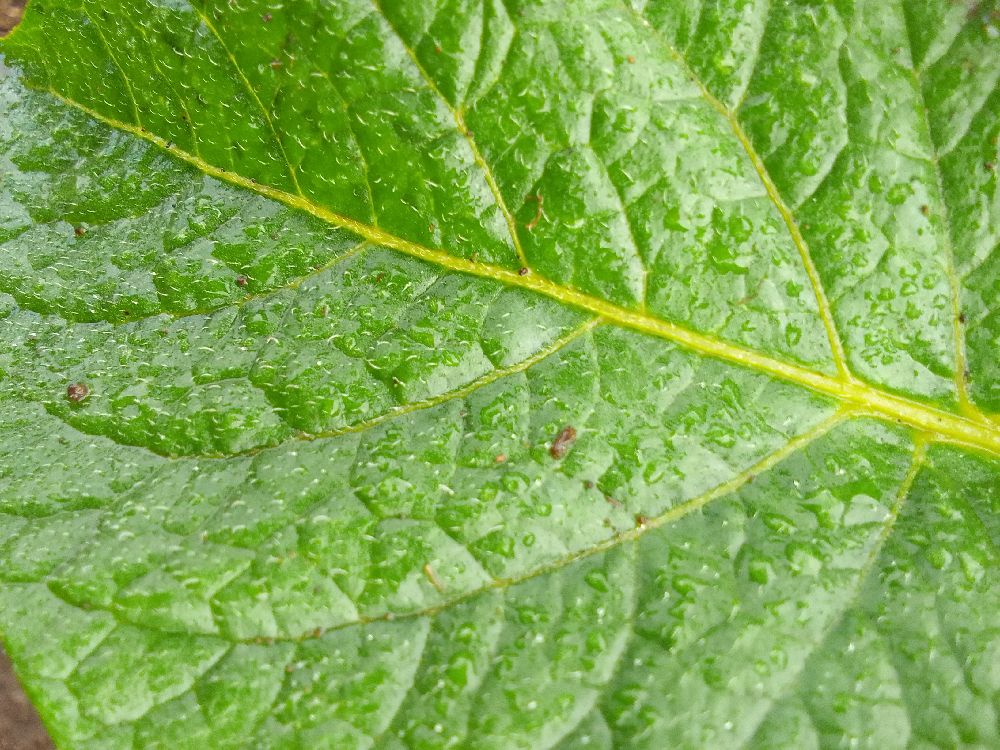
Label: Healthy